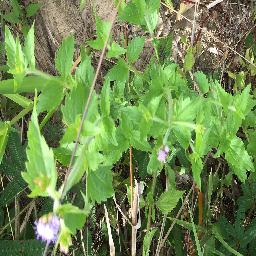
Label: siam_weed